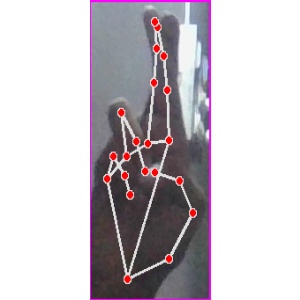
अक्षर: र